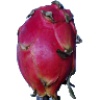
Label: red_pitahaya